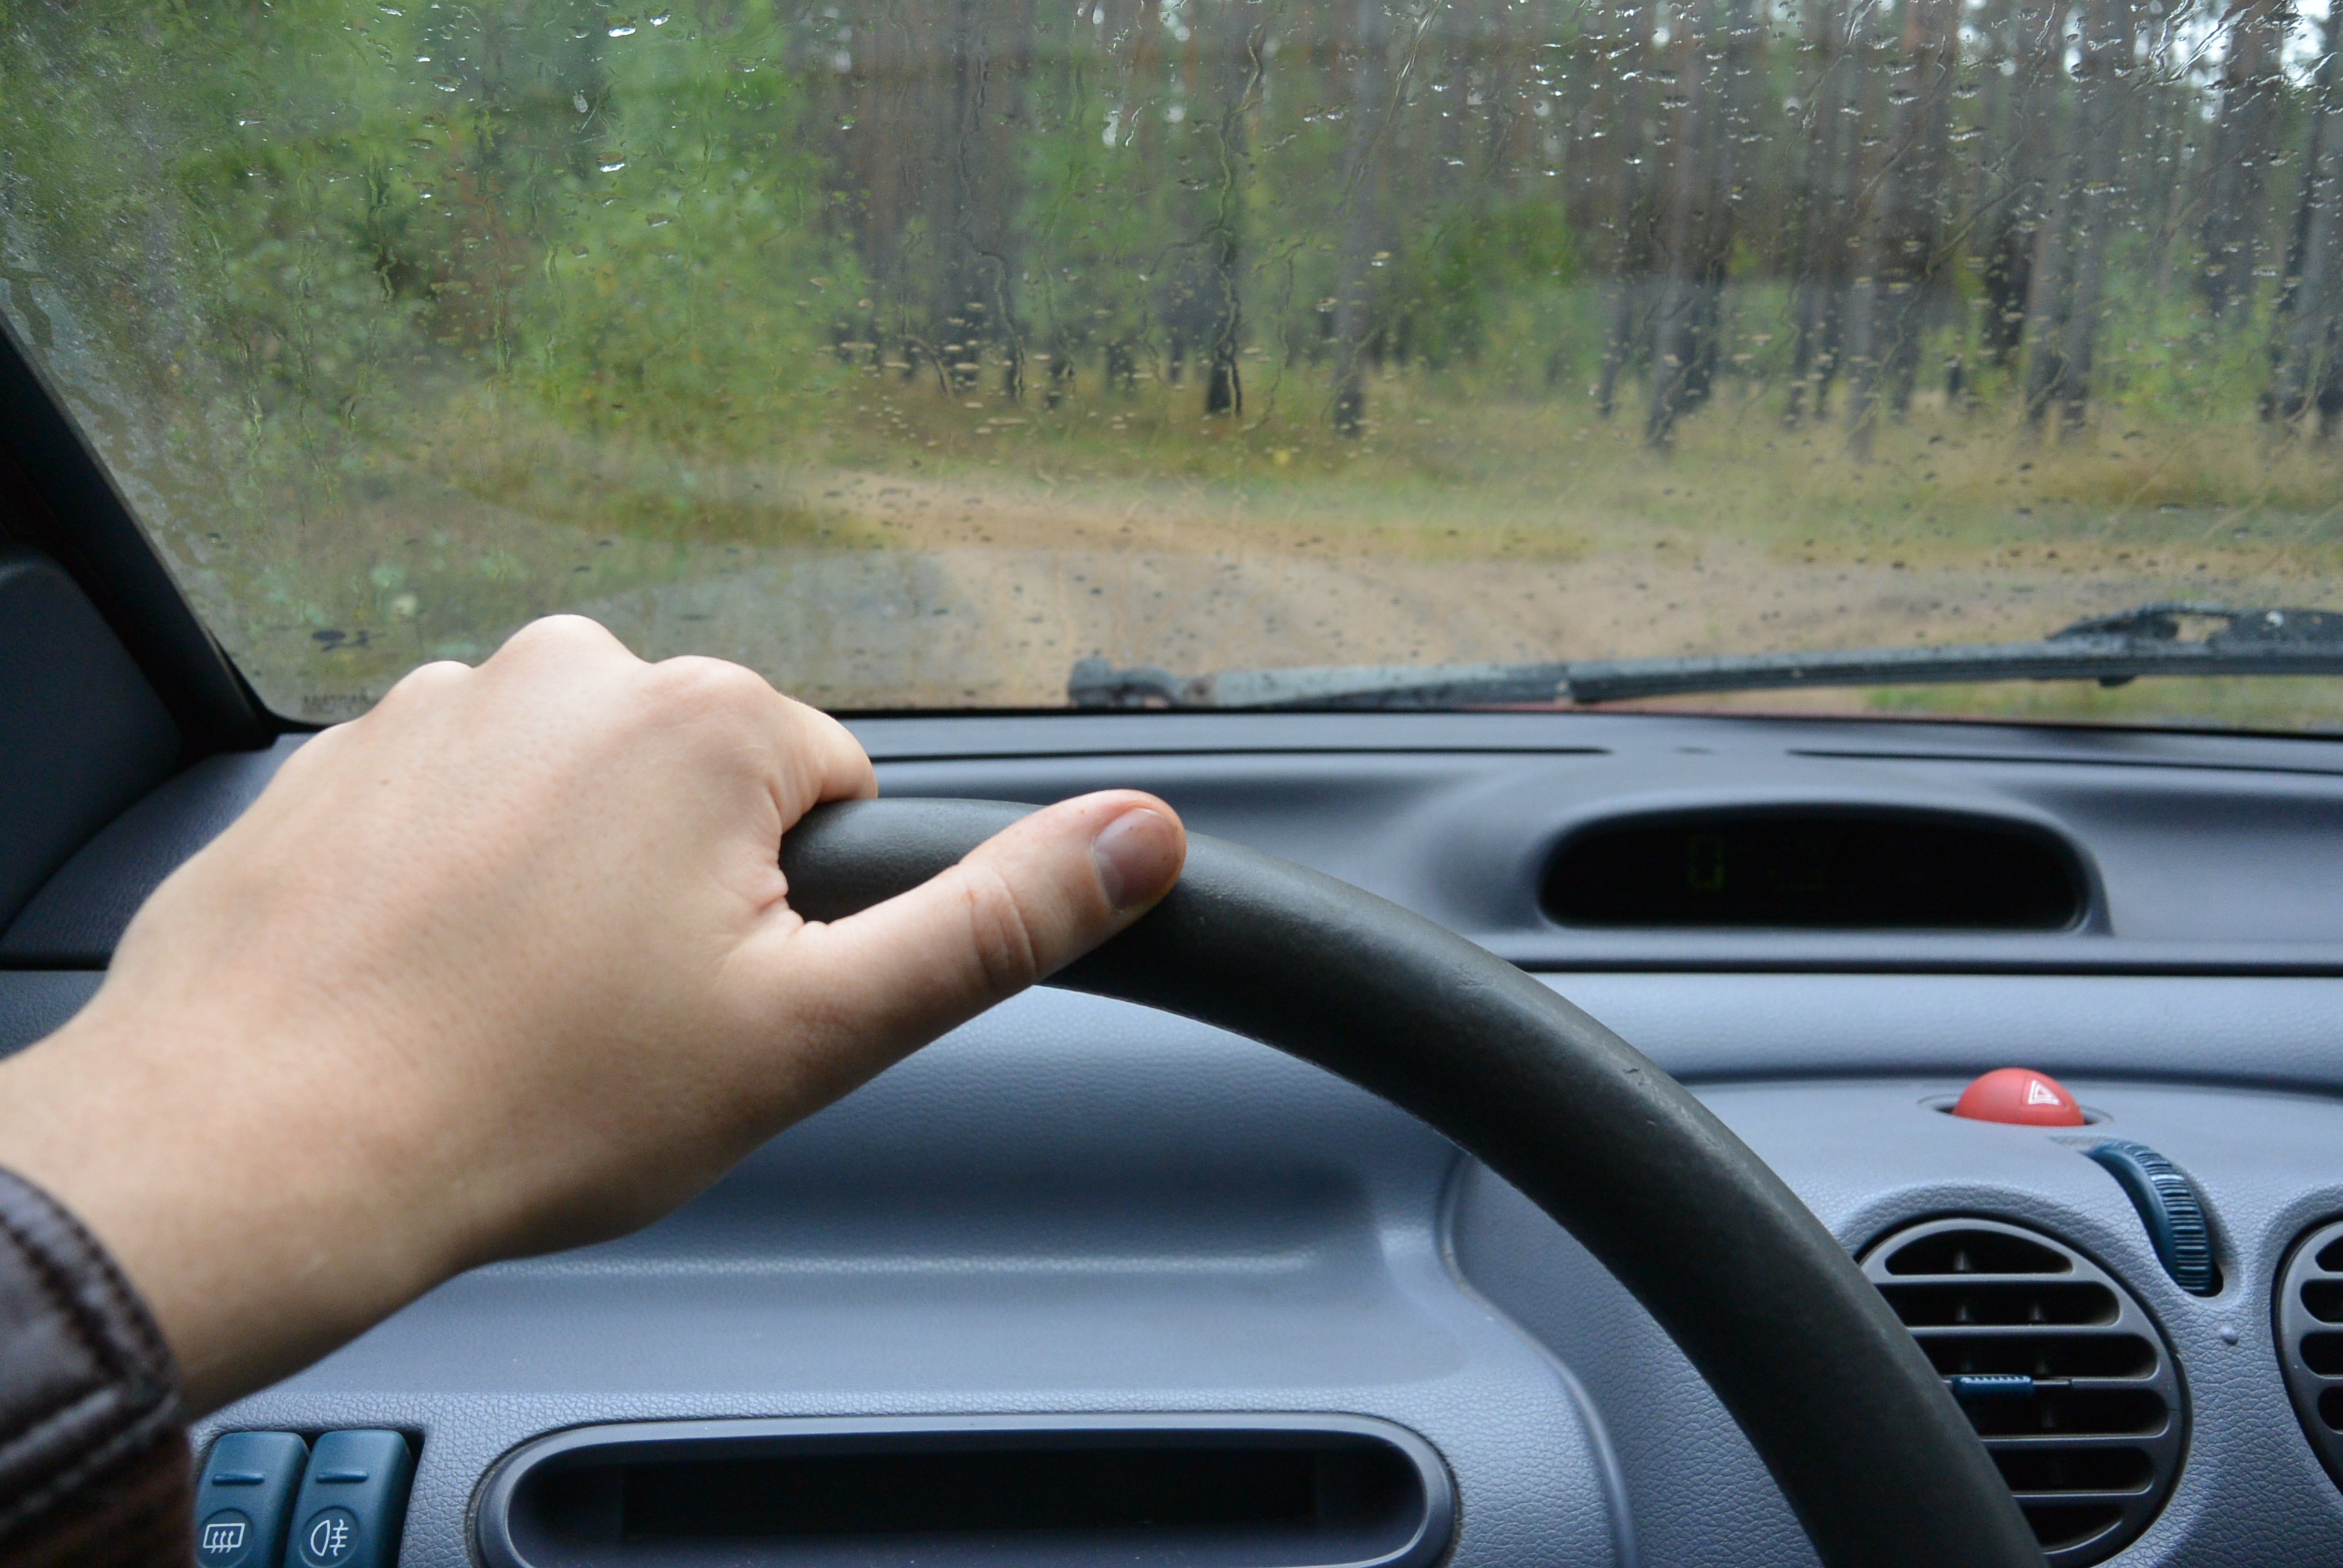
landscape, nature, forest, path, grass, cold, sun, road, car, wheel, window, driving, transport, pine, vehicle, birch, windshield, autumn, auto, machine, steering wheel, winter landscape, trees, motor, tree trunks, living nature, forest road, automotive exterior